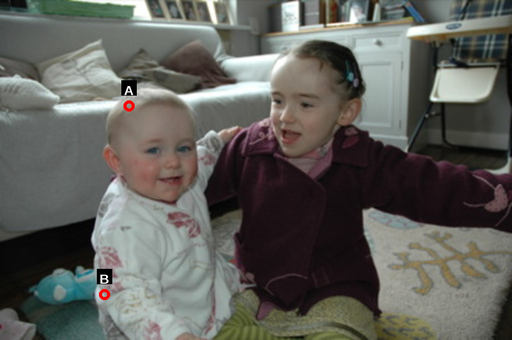
Question: Two points are circled on the image, labeled by A and B beside each circle. Which point is closer to the camera?
Select from the following choices.
(A) A is closer
(B) B is closer
Answer: B